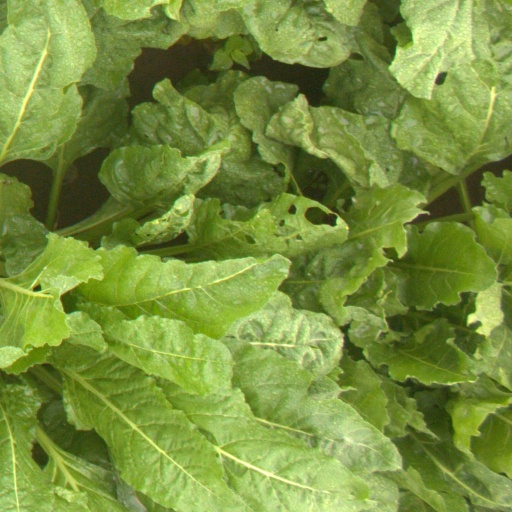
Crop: sugar beet